Sonia Corrêa

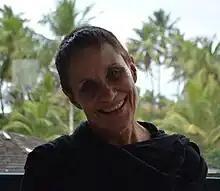
Sonia Corrêa in 2016

Sonia Corrêa (born 18 November 1948) is a feminist activist and researcher from Brazil, working primarily on issues of gender equality, health and sexuality. Since 2002, she has co-chaired Sexuality Policy Watch (SPW), a global policy forum analysing global trends in sexuality related policies and projects.